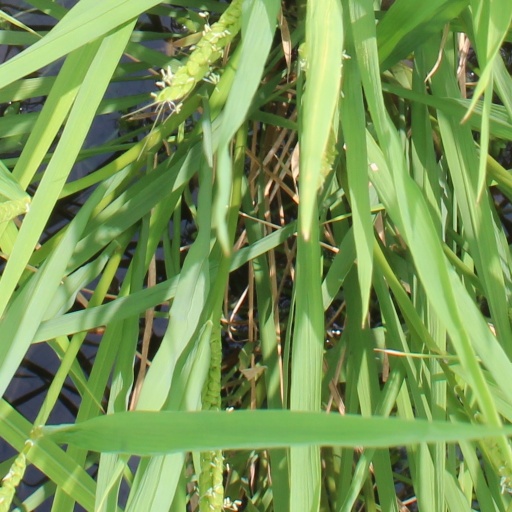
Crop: rice